The King's School, Parramatta

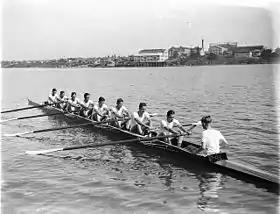
King's School eight-oar crew, 1932

The school was instrumental in the development of rugby union in Australia, playing in the first inter-school game against Newington College in 1870. The school has produced 30 Wallabies and four of them have been captains. In 1880 members of the school rugby team also participated in the first recorded soccer match in Sydney against the Wanderers Club. On their 1888 tour of New Zealand and Australia, the British and Irish Lions drew against a team from the school. The rugby union 1st XV has won several GPS Premierships in recent years, including in 2018, 2020 and 2023. The team won the 2000 Sanix World Rugby Youth Tournament in Japan. Current and recent Wallabies Stirling Mortlock, Benn Robinson, Dean Mumm, Lalakai Foketi, Nick Phipps and Julian Huxley are former students of the school. Other former students including Teddy Wilson, Archer Holz, Ben Batger, Daniel Halangahu, Will Caldwell, James Hilgendorf, Ben Hand, Tom Carter, Mitchell Chapman, Hugh Perrett, Guy Millar and Tim Davidson play or played recently in the Super Rugby competition. Greg Jeloudev and Dylan Pietsch play for Australia in the World Rugby Sevens Series. Joseph Sua'ali'i plays rugby league for the Sydney Roosters in the NRL and has signed to play for the Waratahs.